Operation Lost Trust

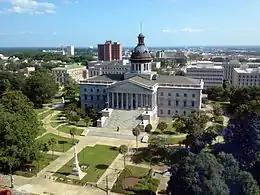
The South Carolina State House.

Operation Lost Trust was the name of an FBI investigation into the South Carolina General Assembly from 1989 to 1999. By the end of the investigation, seventeen members of the South Carolina General Assembly were arrested for bribery, extortion, or drug use. Operation Lost Trust is often considered the greatest political scandal in the history of the state of South Carolina. It directly influenced the passing of South Carolina's Ethics Reform Act of 1991, and led to the restructuring of the state government in 1993. In its wake, the once-dominant South Carolina Democratic Party was weakened as a political party, and the Republican Party emerged as a viable political entity in the state.